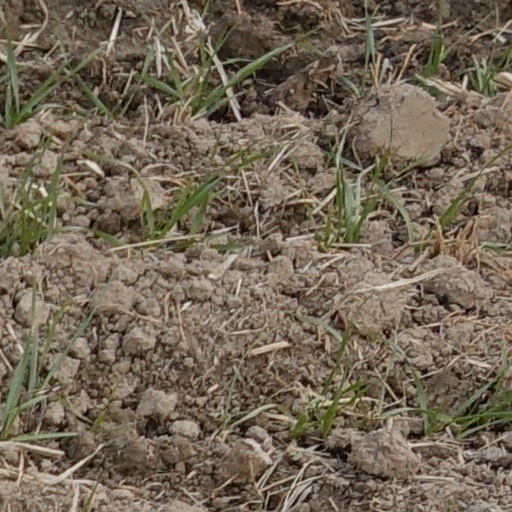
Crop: wheat